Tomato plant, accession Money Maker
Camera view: bottom (45 deg); turntable rotation: 330 degrees
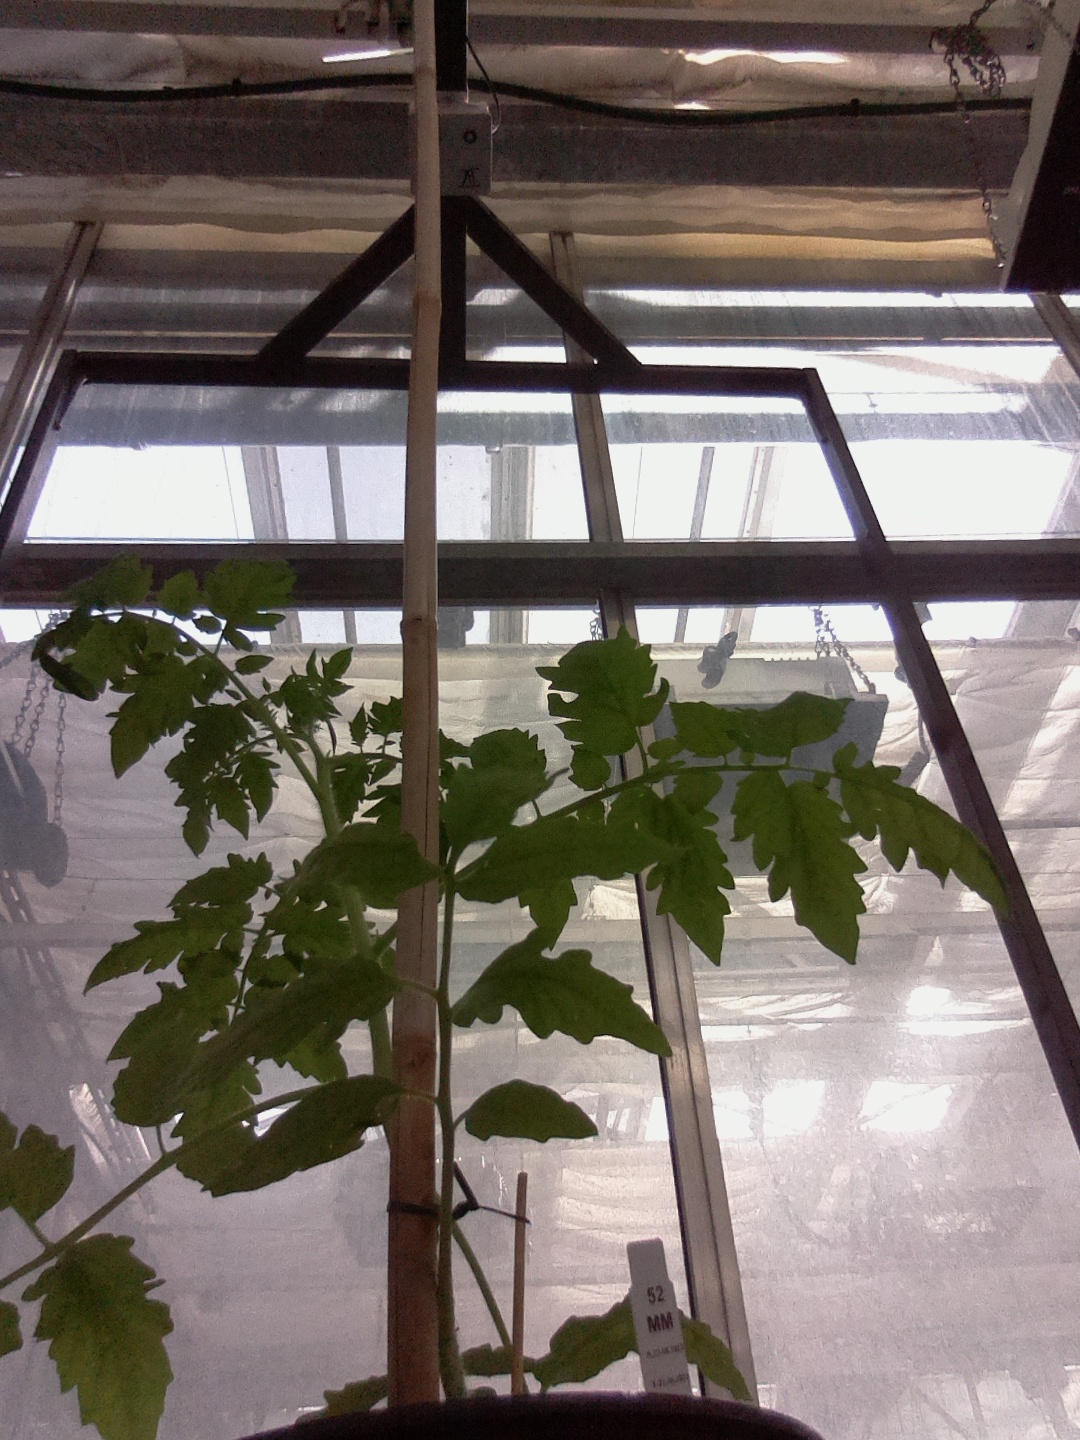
BBCH growth stage 14: 8 of true leaves visible